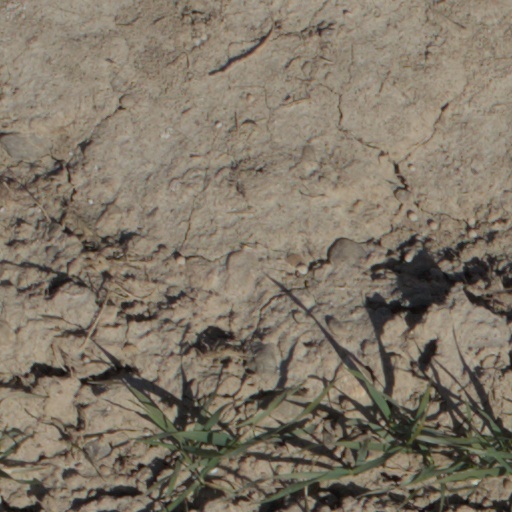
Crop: wheat